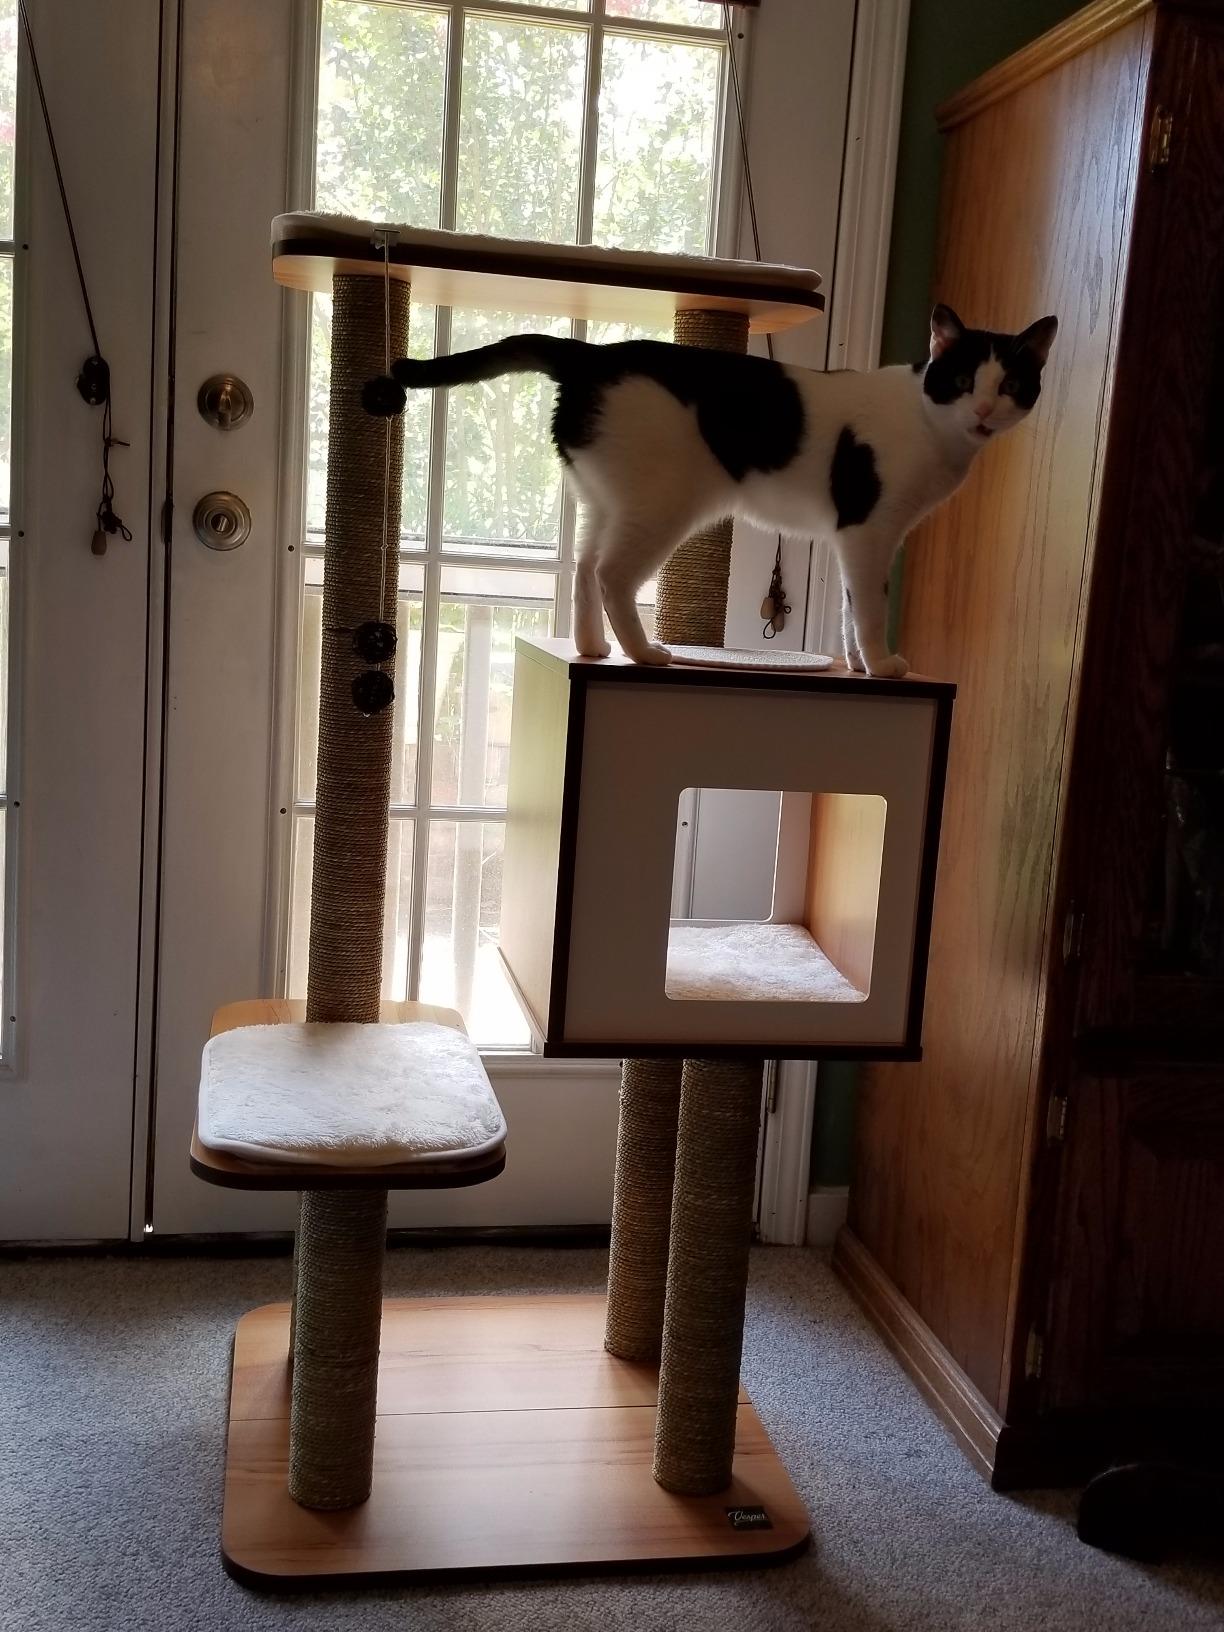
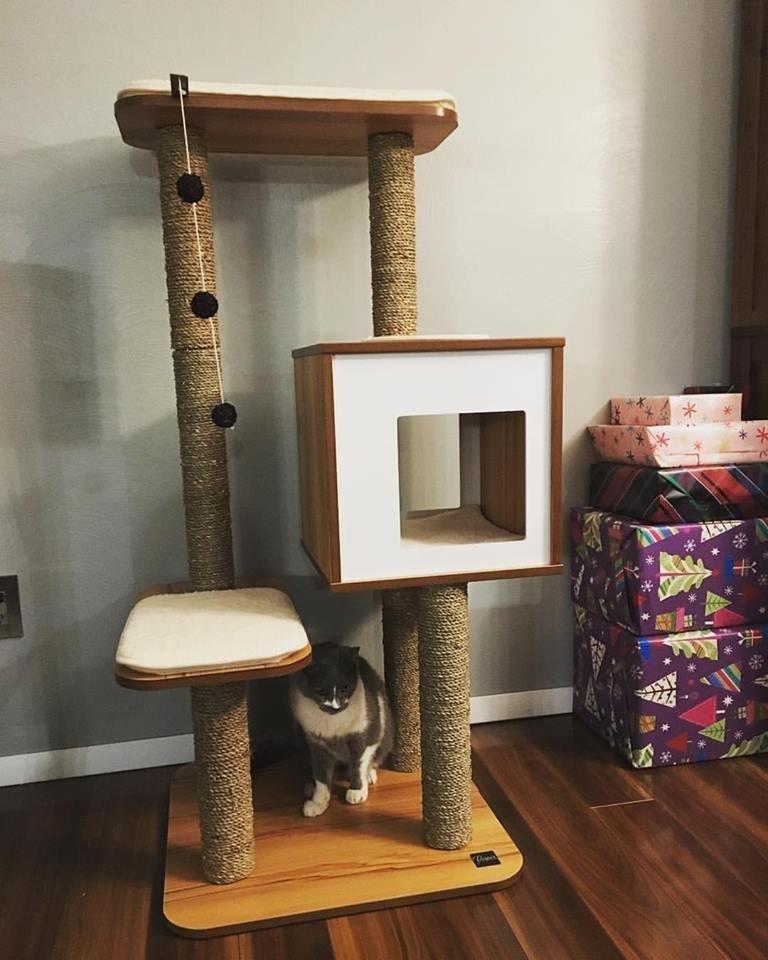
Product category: items_cat tree
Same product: yes